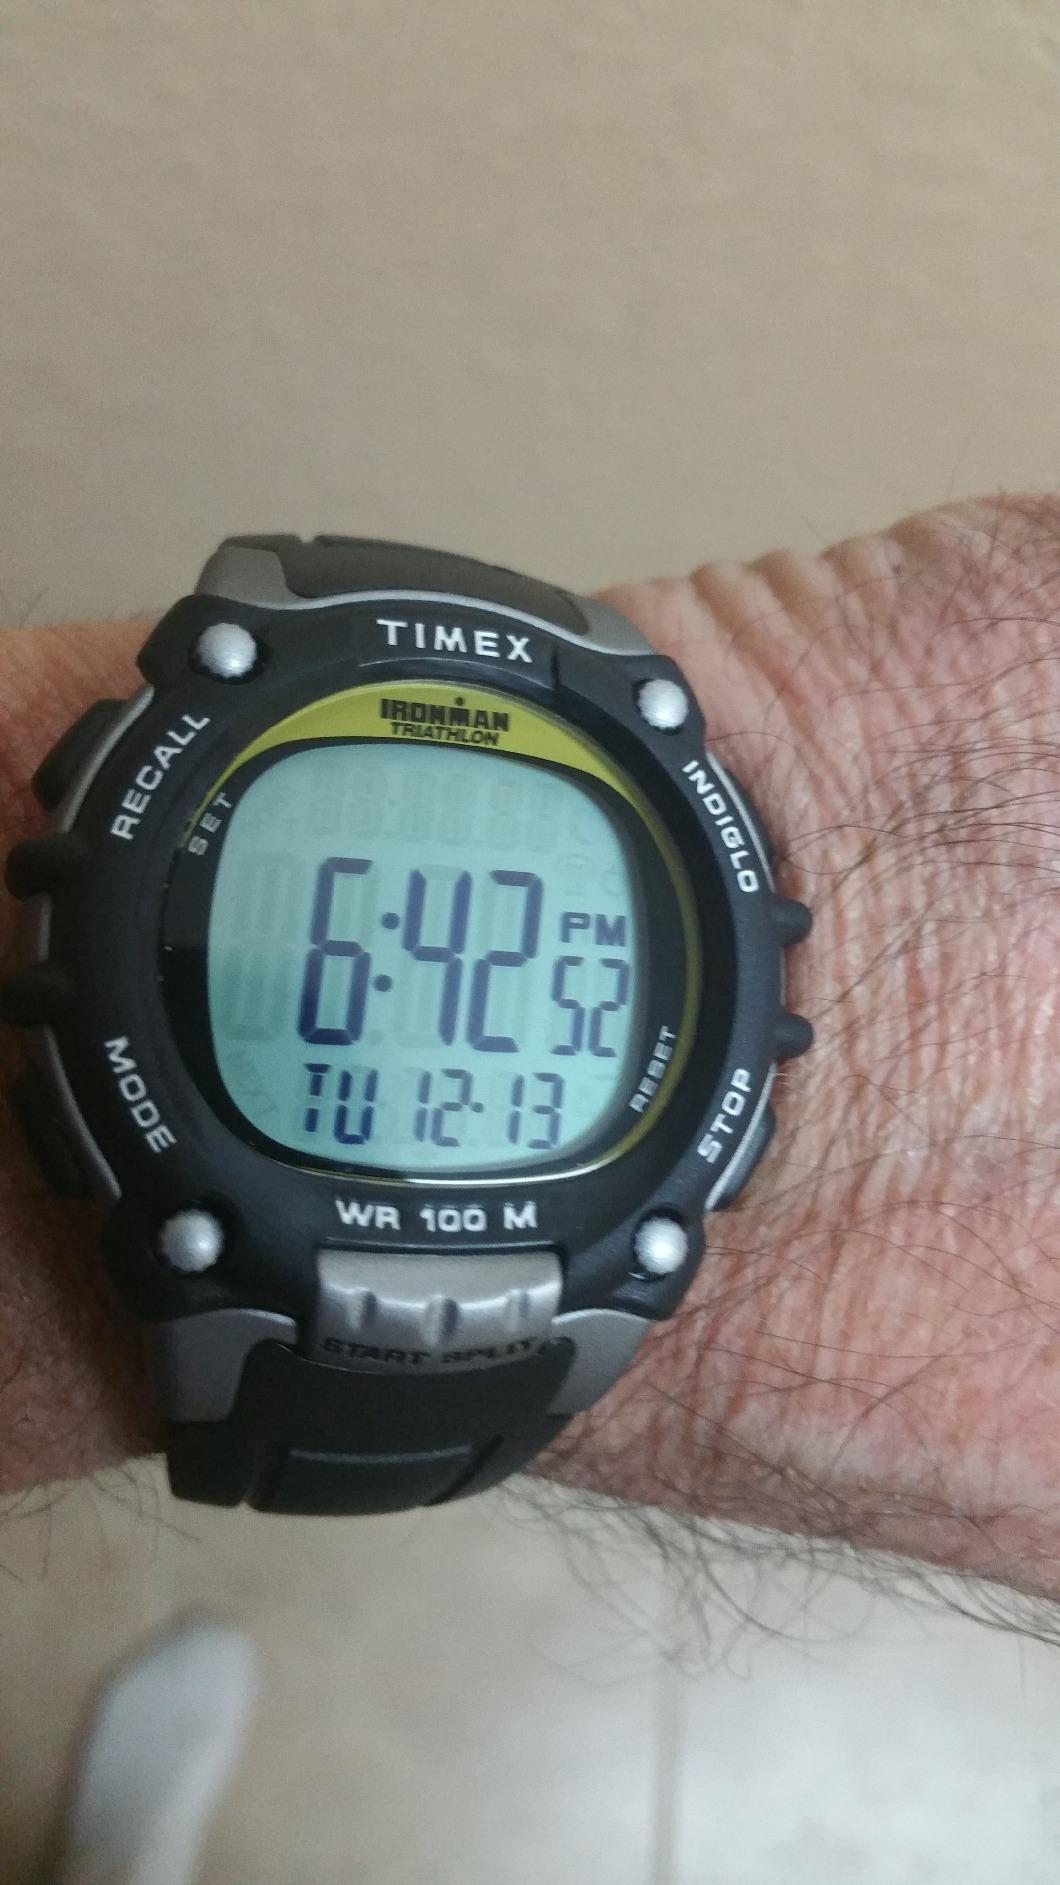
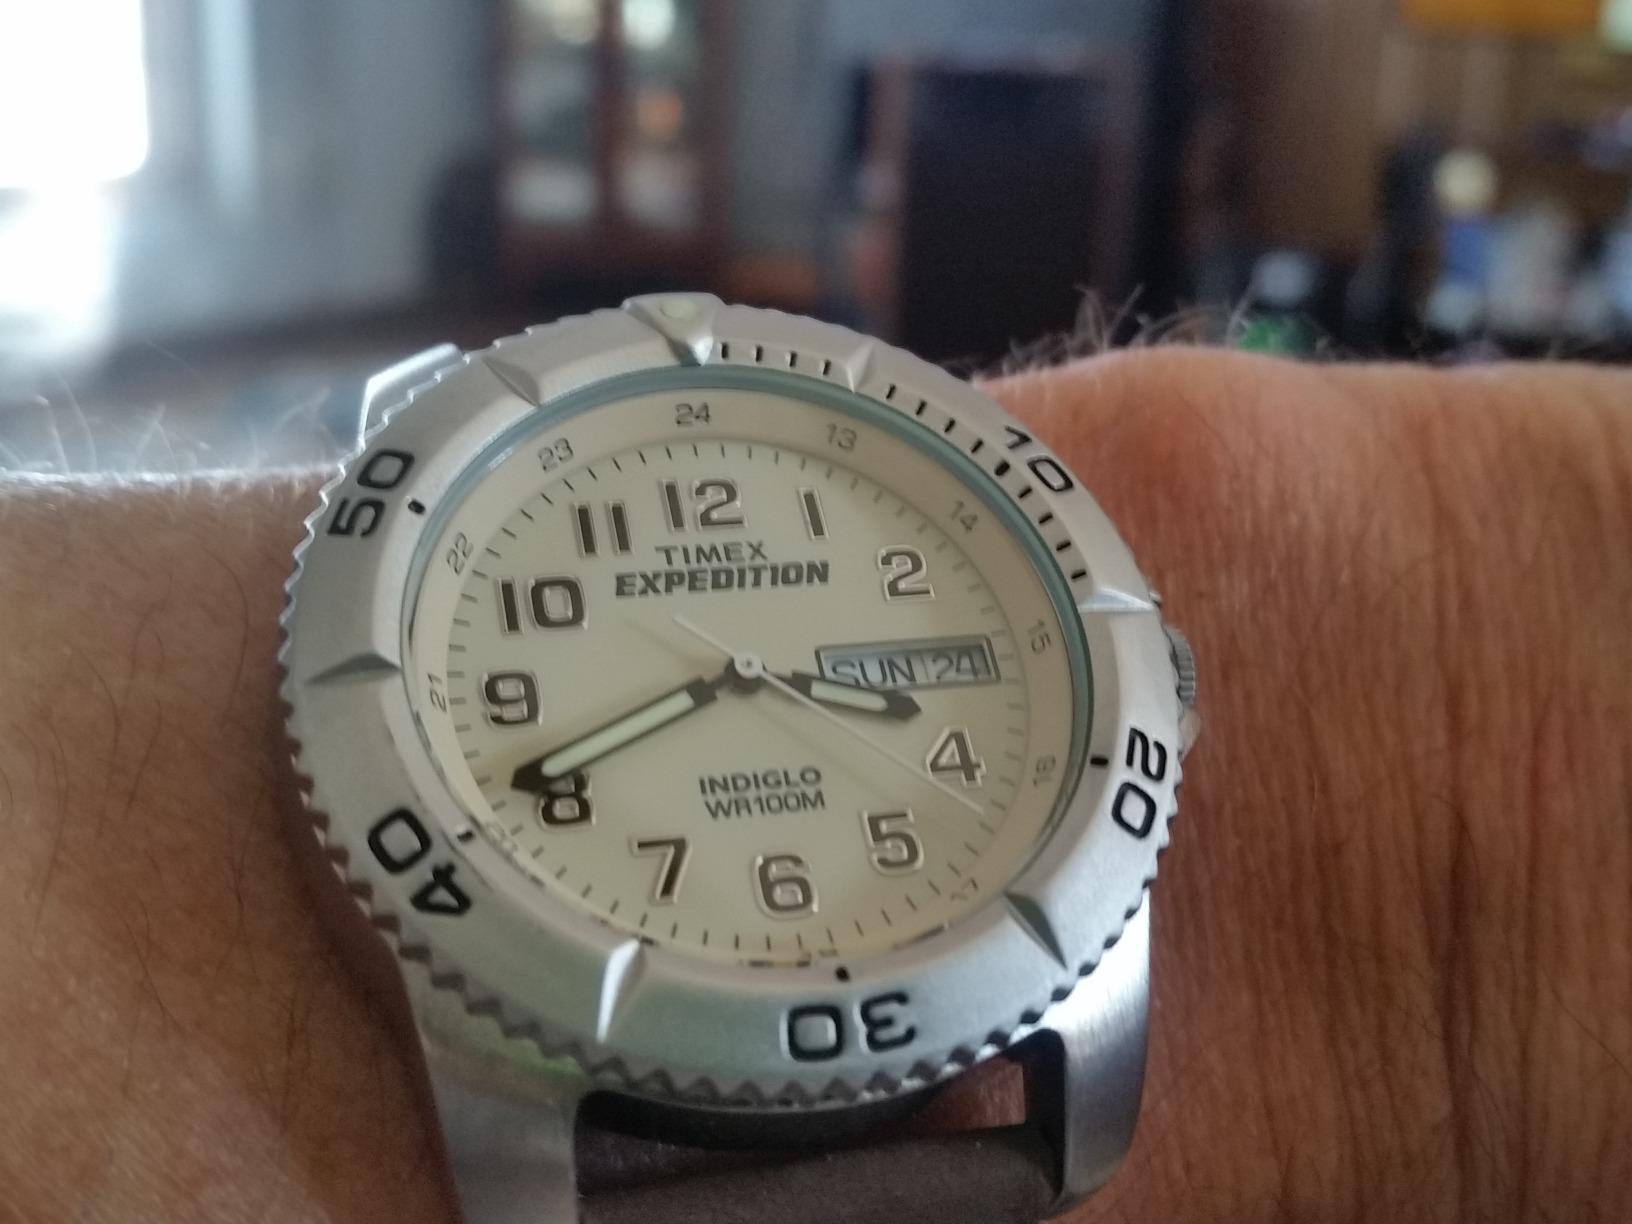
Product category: accessories_watch
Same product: no